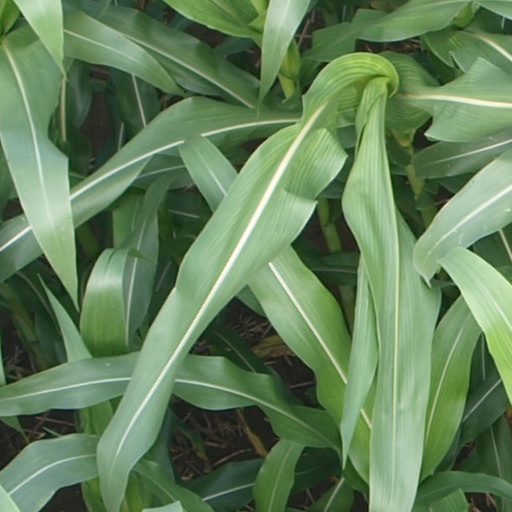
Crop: maize; corn